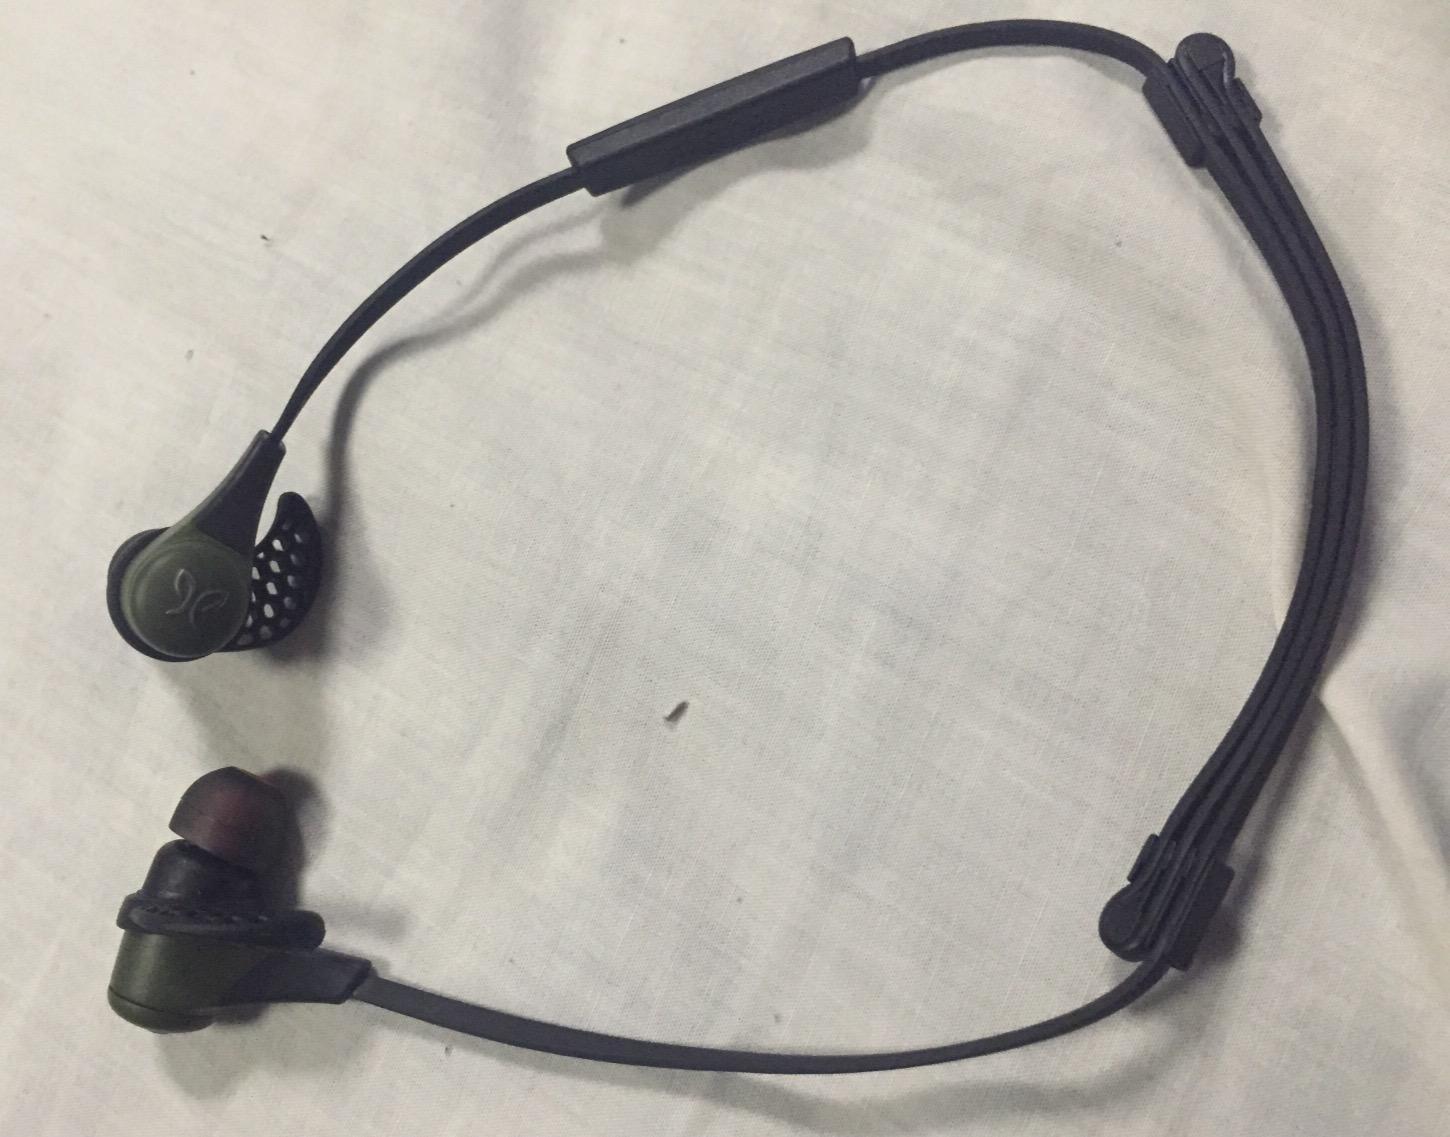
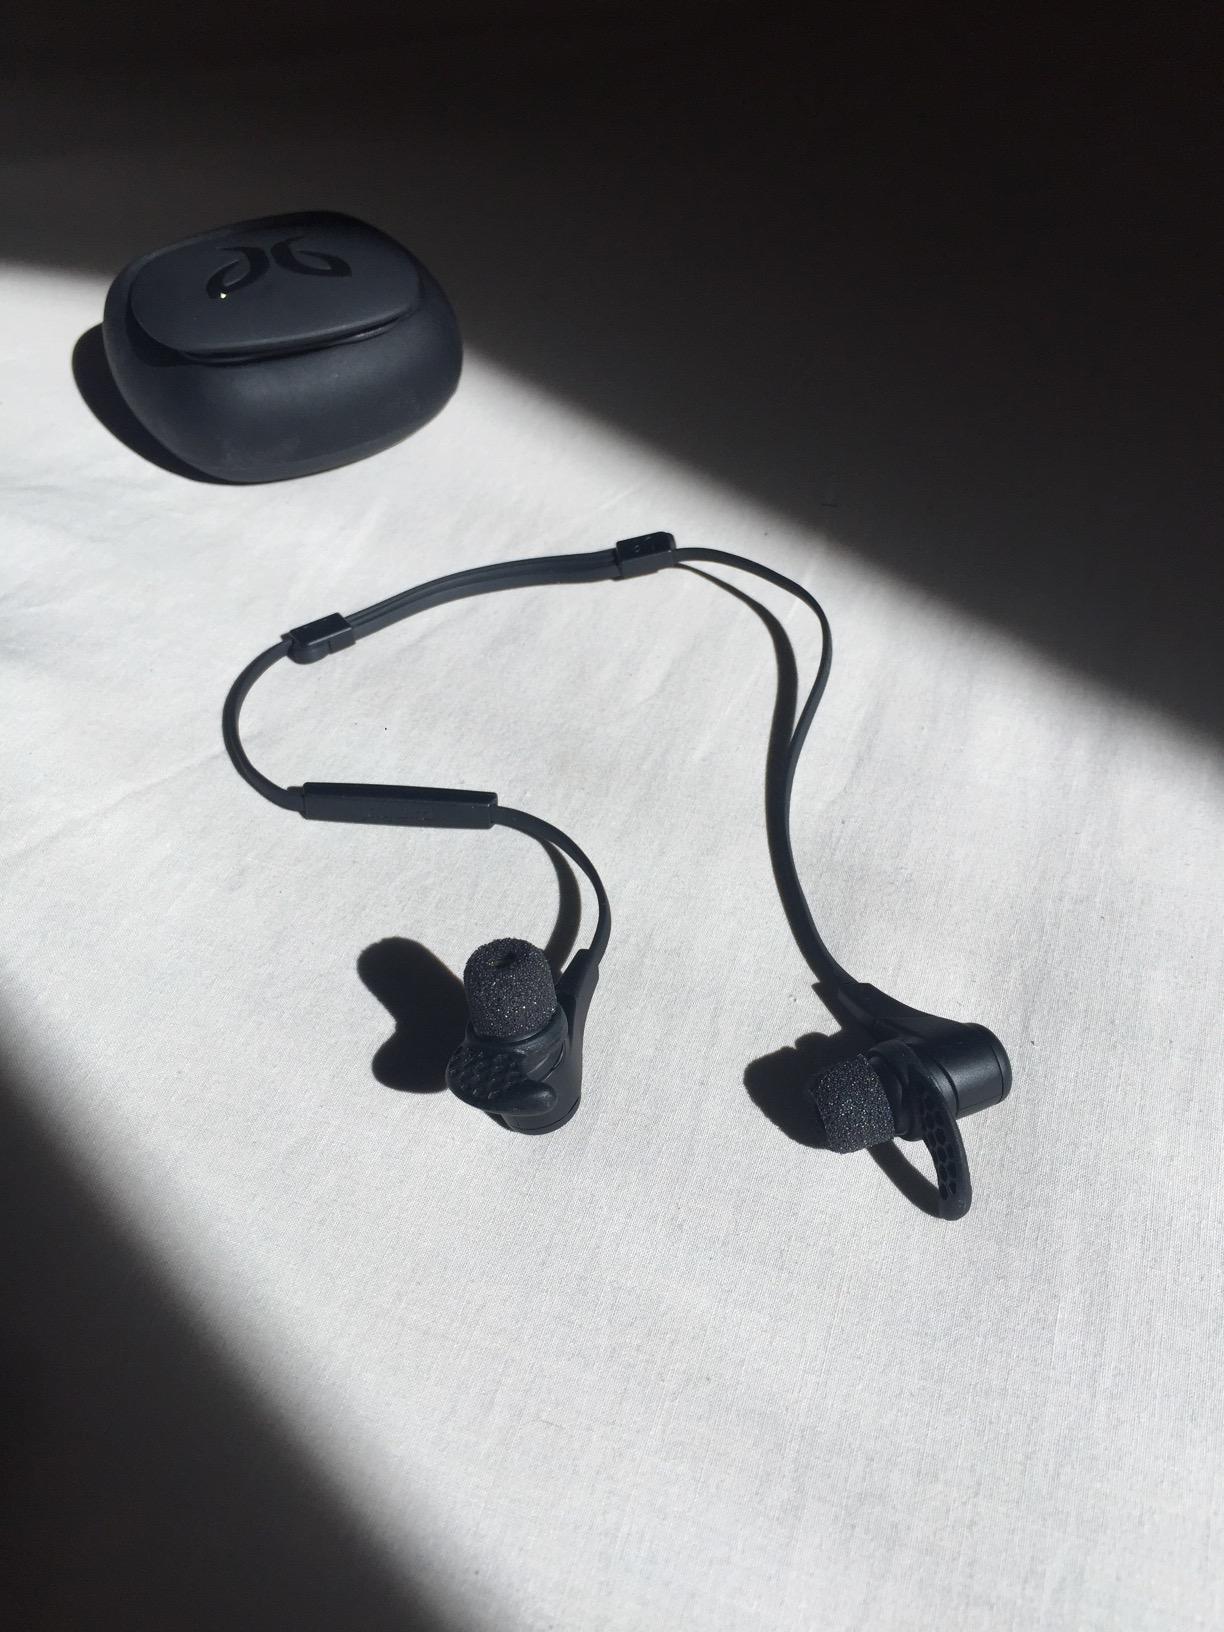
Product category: headphones
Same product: yes